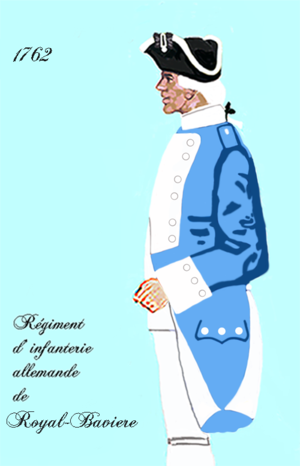
L'uniforme d' une régiment de' infanterie française par l' appelation du Choisel de 1762
Le 94ᵉ régiment d'infanterie est un régiment d'infanterie de l'Armée de terre française, à double héritage, créé sous la Révolution à partir du régiment Royal-Hesse-Darmstadt, un régiment d'infanterie allemand au service du Royaume de France, et du 19ᵉ régiment d'infanterie légère créé à partir des chasseurs de la Meurthe.
Le régiment Royal-Hesse-Darmstadt est un régiment d’infanterie du Royaume de France créé en 1709.
Cet article présente et étudie les drapeaux et uniformes des régiments étrangers au service de l'Ancien Régime au XVIIIᵉ siècle. À cette époque de l'Histoire de France, les armées du Royaume de France ont eu régulièrement recours à des troupes recrutées à l'étranger. Si les suisses sont les plus connues, de nombreuses autres formations peuvent être comptées.